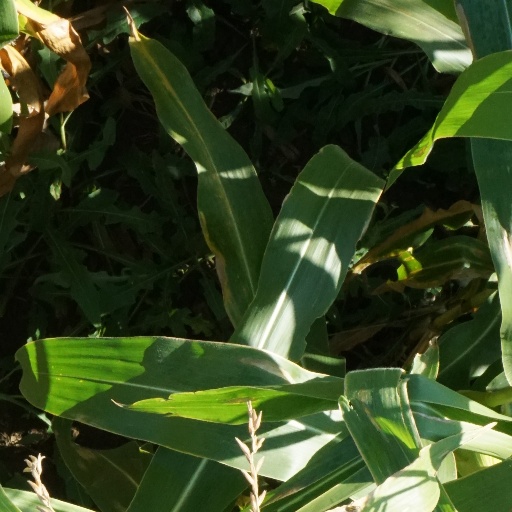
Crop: maize; corn